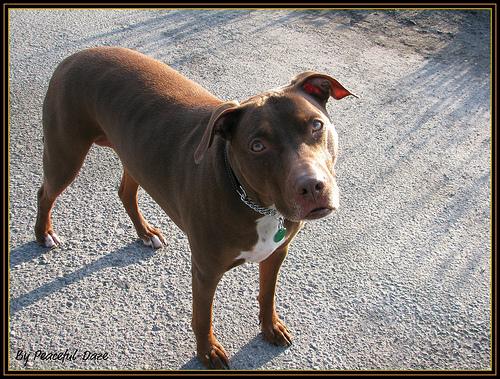
Breed: american pit bull terrier